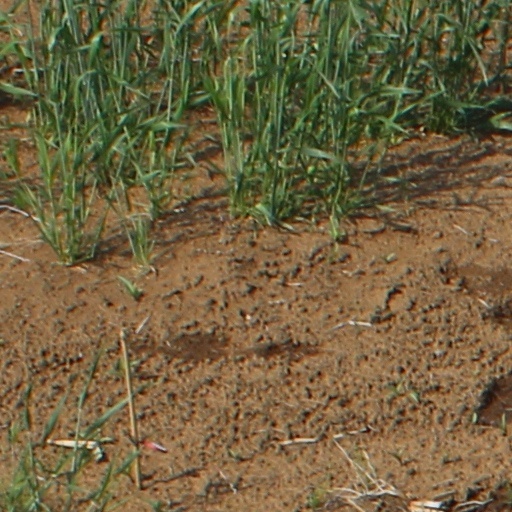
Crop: wheat